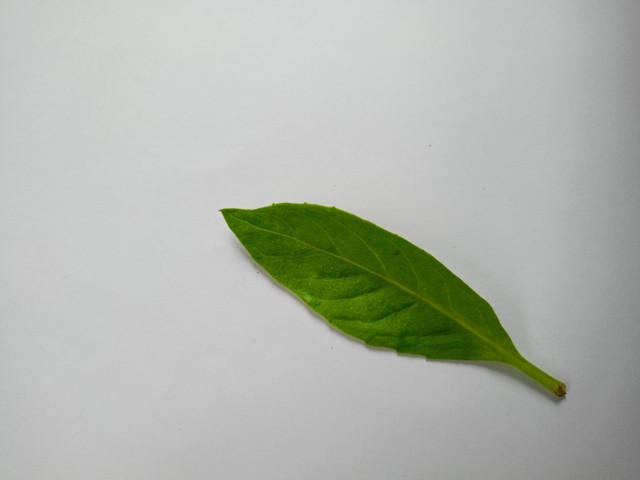
Plant: gainura